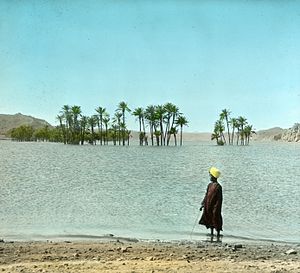
Vandabe-hypotesen / Hypotesen / AAH's centrale påstande / Fysiologiske påstande
Tobenet gang ses i AAH som en tilpasning til vadning i kystnært vand.
"Vandabe-hypotesen, alternativt vandabe-teorien, på engelsk også aquatic ape hypothesis, er en grænseteori om menneskets evolution, der postulerer, at en række af menneskets bygningstræk er tilpasset en semiakvatisk tilværelse med oprindelse i Afrika. Den britiske biolog og oceanograf sir Alister Hardy fremlagde i en artikel i 1960 den idé, at artens evolutionshistorie kunne være nært knyttet til vand. Siden har den britiske forfatter Elaine Morgan videreudviklet og populariseret idéen i en række artikler og bøger, blandt andre ""The Descent of Woman"", ""The Scars of Evolution"" og ""The Aquatic Ape Hypothesis"".